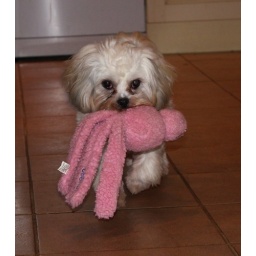
Should you find a pink octopus in your kitchen, a Lhasa Apso is the ideal dog to catch it.